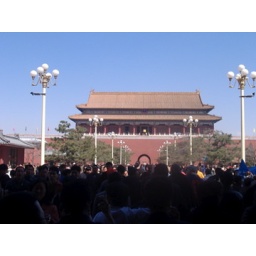
Throngs of people upon entering the City. Surprisingly clear blue skies.